Alfred Hitchcock's Anthology – Volume 2

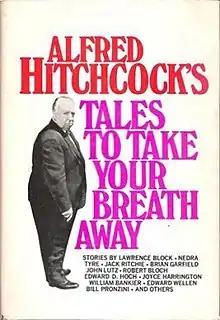
First edition

Alfred Hitchcock's Anthology – Volume 2 is the second installment in the "Alfred Hitchcock's Anthology" series. Originally published in hardcover as "Alfred Hitchcock's Tales to Take Your Breath Away" in 1977, this issue contains 29 stories from "Alfred Hitchcock's Mystery Magazine" that, by the editors, were believed to be the best published the preceding year (1977).